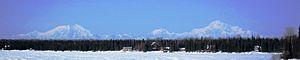
Le mont Hunter, ou Begguya, est une montagne située dans le parc national et réserve de Denali en Alaska. Elle se trouve à environ 13 km au sud du Denali, le point culminant de l'Amérique du nord. Son nom amérindien Begguya signifie « enfant » en dena'ina. Le mont Hunter est le troisième sommet le plus élevé de la chaîne d'Alaska.